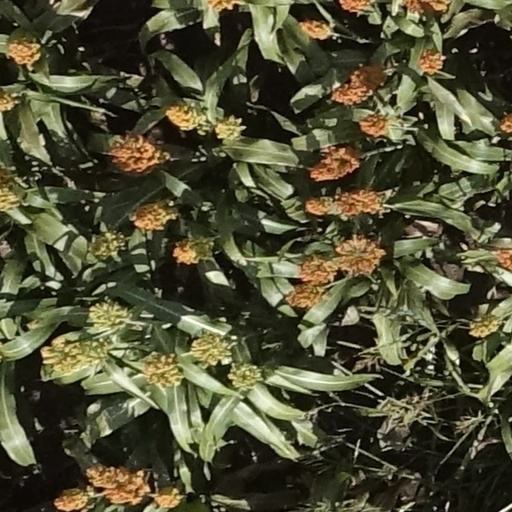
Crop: sorghum